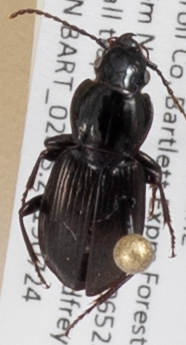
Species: Pterostichus pensylvanicus
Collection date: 2019-07-24
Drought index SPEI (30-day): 0.54
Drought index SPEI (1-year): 1.13
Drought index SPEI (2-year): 0.8